Dartmoor crosses

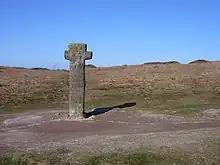
Siward's cross

Horn's Cross is located on the lower part of Holne Ridge, east of the O Brook and south of Combestone Tor. It lies at the junction of the Monks' Path and a track used by moorland farmers that went from Hexworthy to South Brent. It is now the first moorland cross on the eastern end of the Monks' Path, though it is thought that another one used to exist nearer to the edge of the moor.